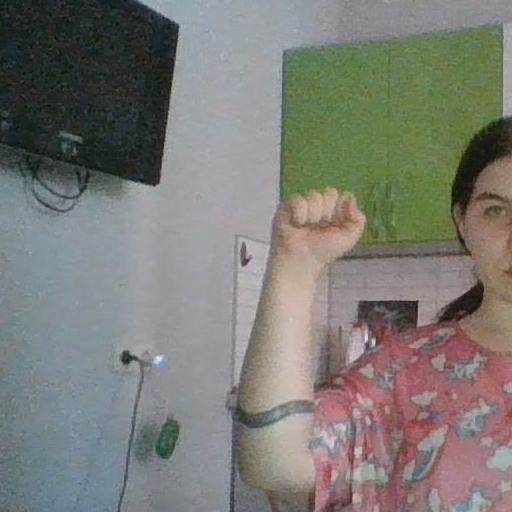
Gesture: fist